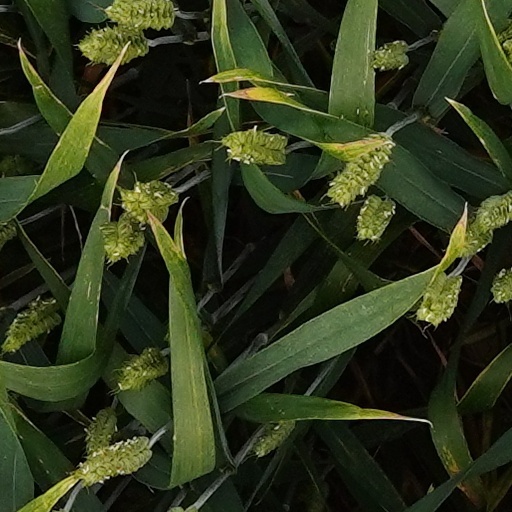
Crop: wheat